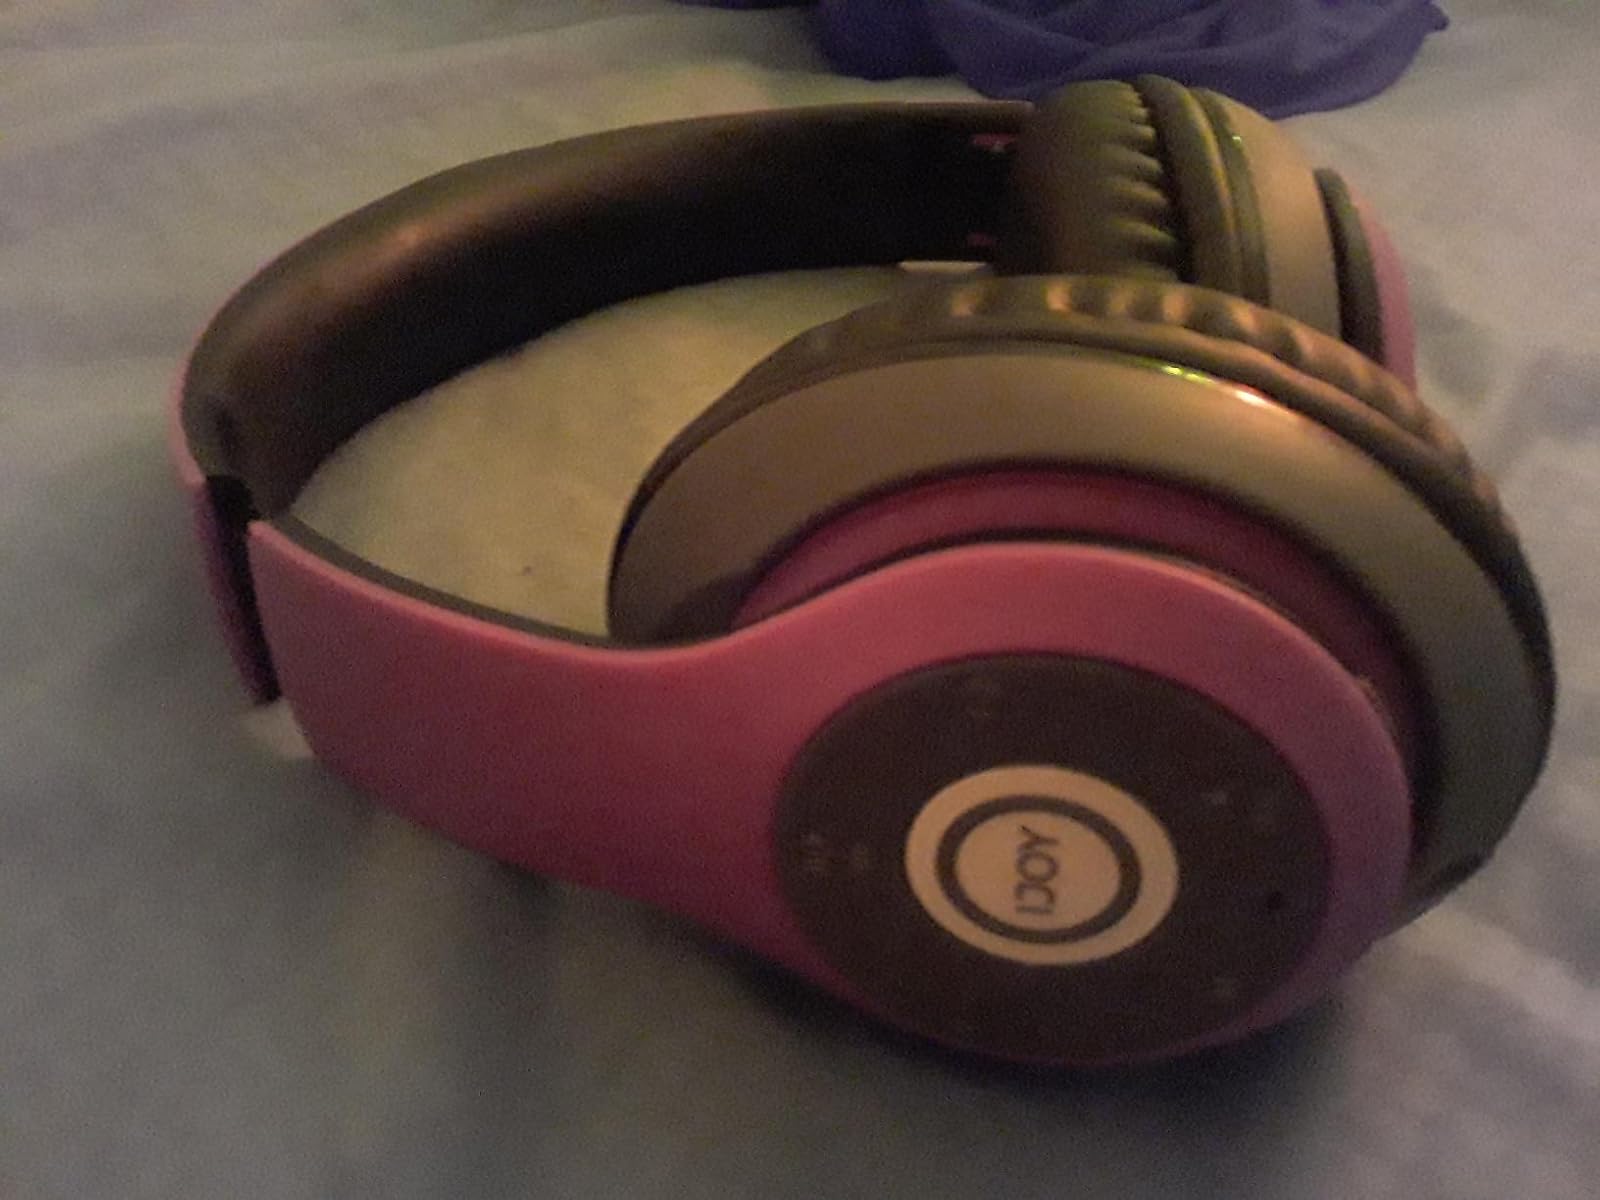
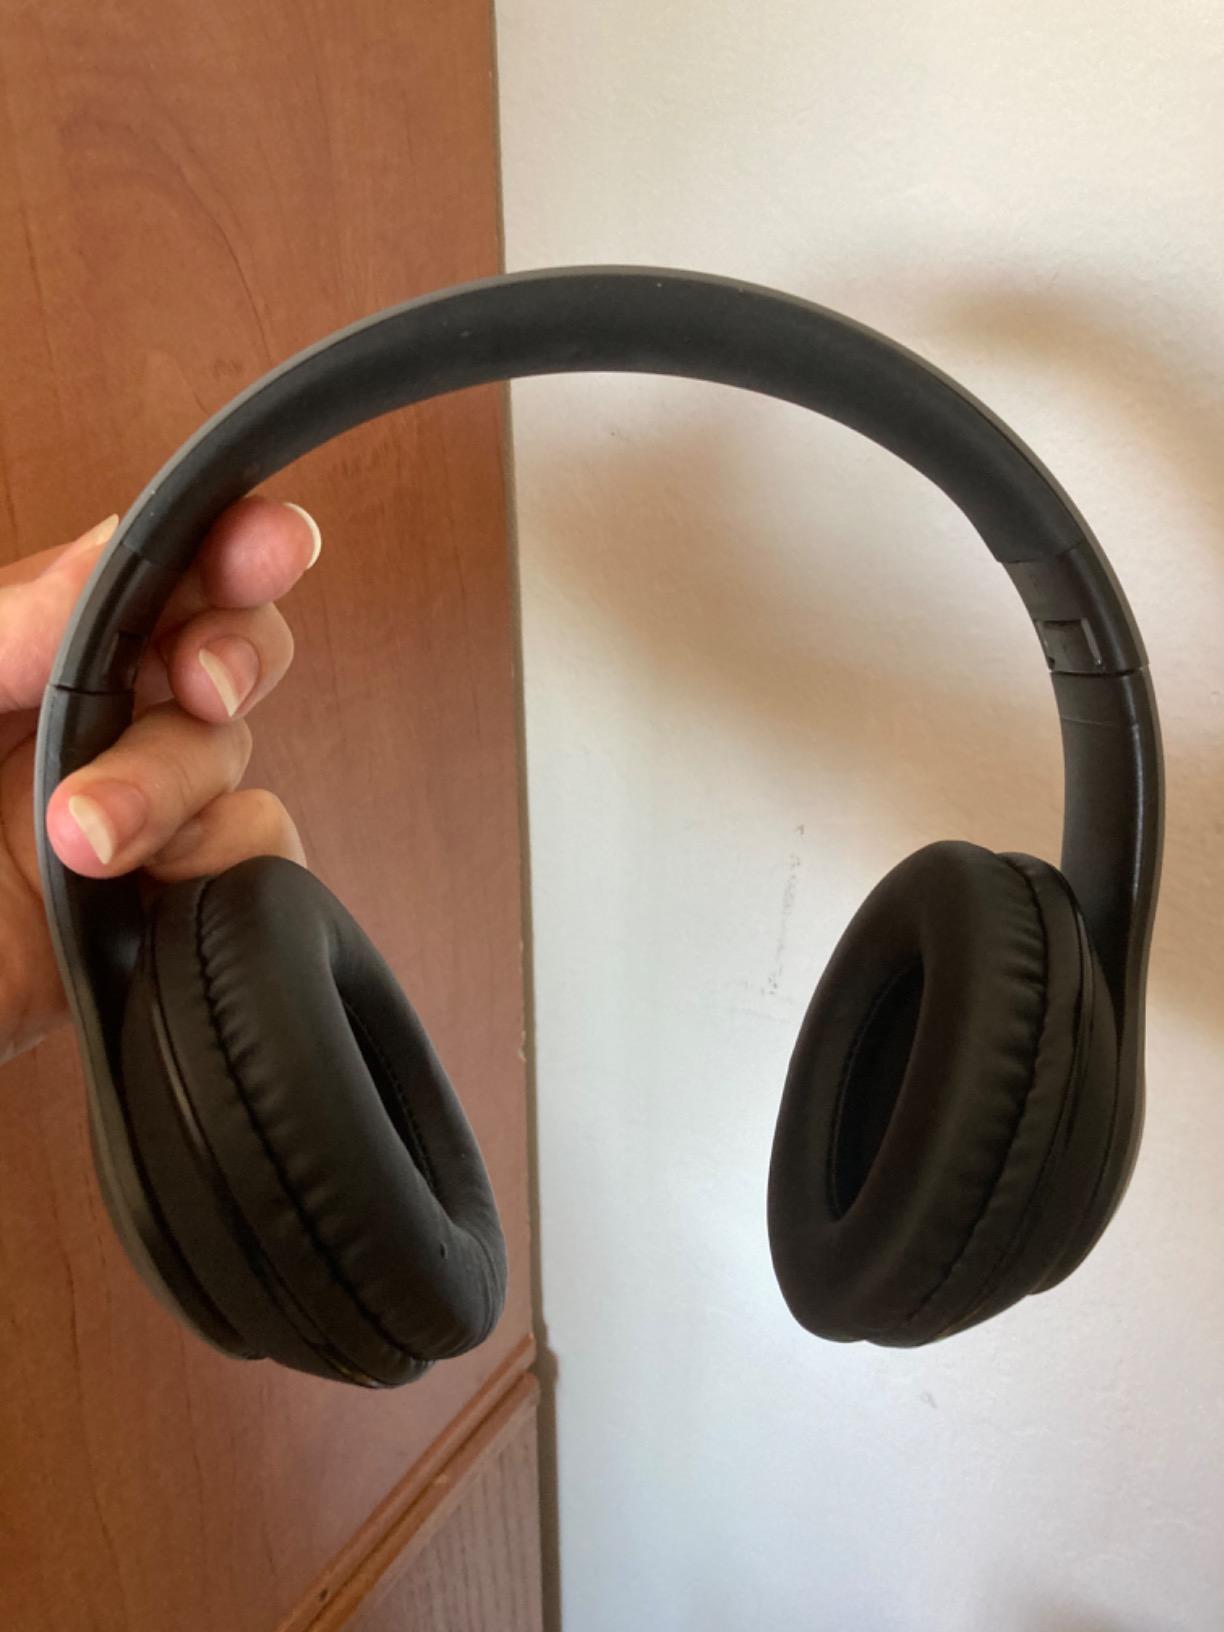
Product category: headphones
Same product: no